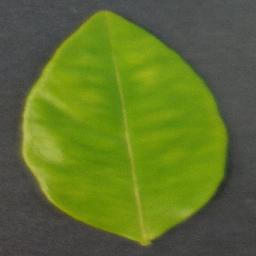
Label: Orange___Haunglongbing_(Citrus_greening)